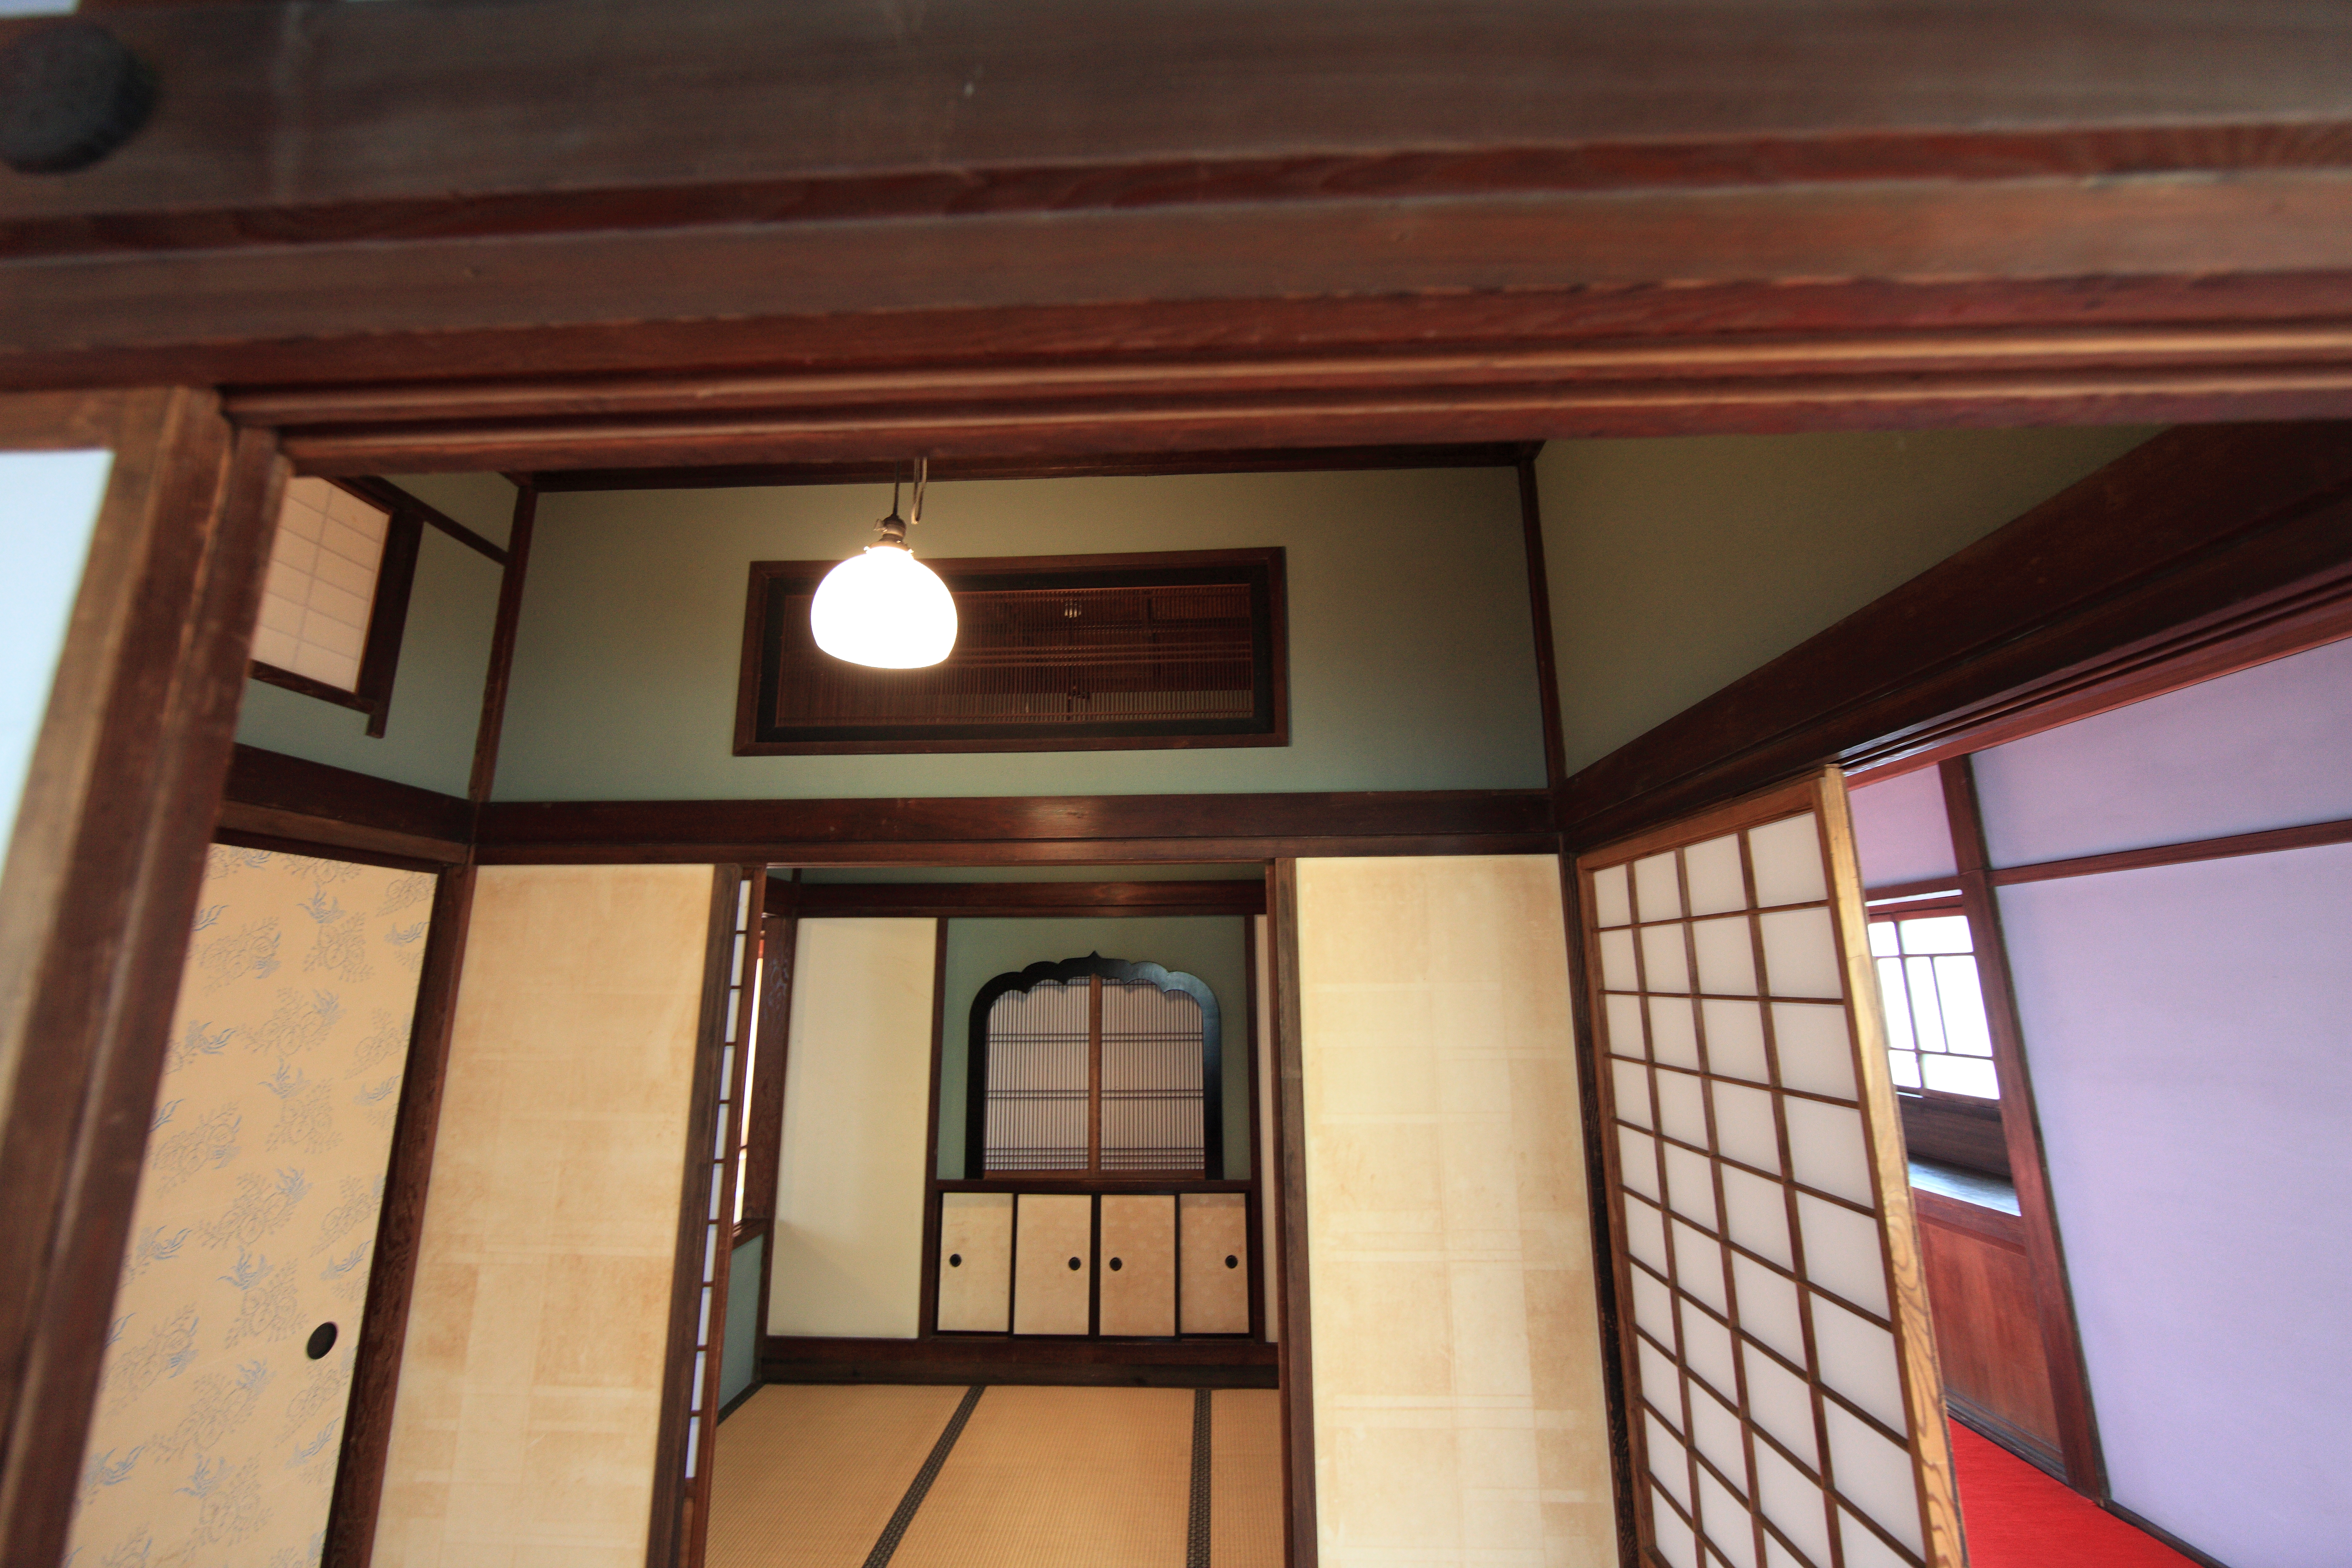
architecture, wood, house, interior, window, home, ceiling, high, cottage, ancient, facade, residence, property, living room, room, interior design, design, japanese, 5d, style, hires, markii, traditional, hi, res, resolution, sliding, partition, siding, daylighting, window covering